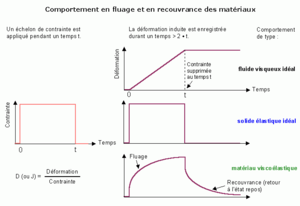
Comportement en fluage et en recouvrance de trois types de matériaux.
Un modèle rhéologique est un modèle utilisé pour modéliser le comportement d’un matériau, c’est-à-dire pour simuler sa réponse à une sollicitation mécanique. Concernant la viscoélasticité linéaire, des modèles analogiques empiriques ont été proposés ; ils sont composés d’une combinaison de connexions en série et/ou parallèle de ressorts et d’amortisseurs élémentaires, représentant les composantes élastique et visqueuse, respectivement. Il existe des modèles performants pour décrire la viscoélasticité, approchant de façon satisfaisante les courbes de caractérisation mécanique, mais de complexité mathématique élevée. Certaines lois de comportement sont intégrées dans des logiciels de calcul par éléments finis traitant la viscoélasticité.
L'analyse mécanique dynamique ou spectrométrie mécanique dynamique est une méthode de mesure de la viscoélasticité. Cette méthode d'analyse thermique permet l'étude et la caractérisation des propriétés mécaniques de matériaux viscoélastiques, tels les polymères.